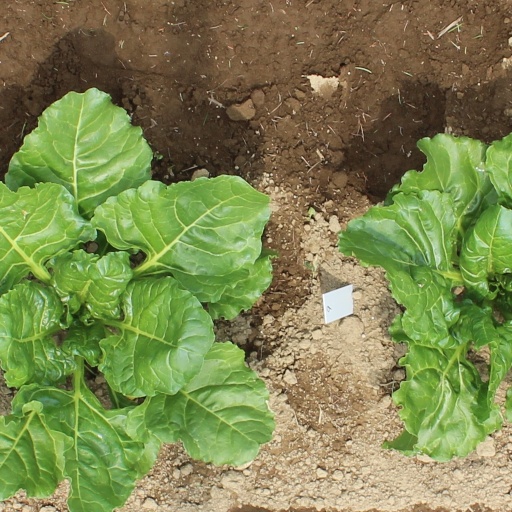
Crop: sugar beet